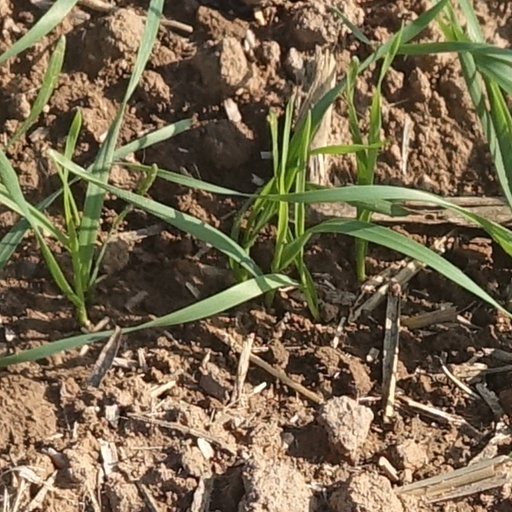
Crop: wheat